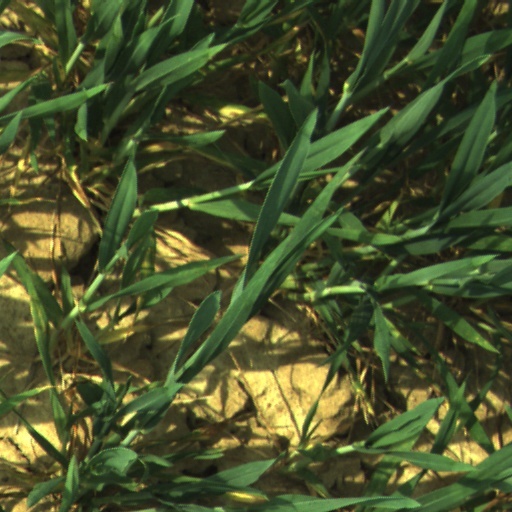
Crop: wheat